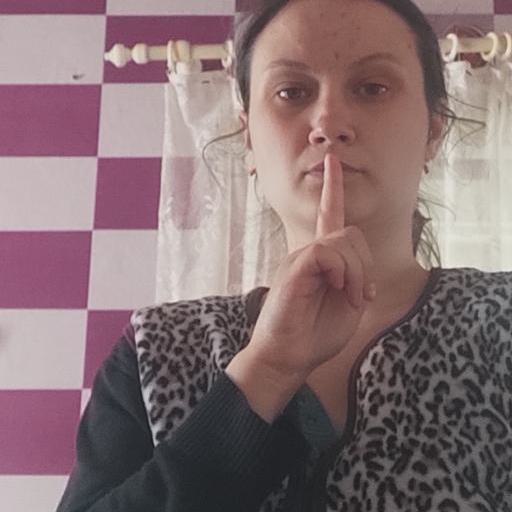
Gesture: mute